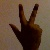
The image shows a hand gesture representing the number 3 in Indian Sign Language.